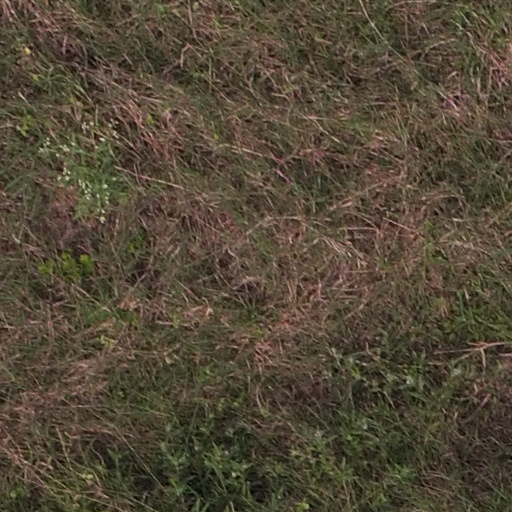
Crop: maize; corn